Answer in natural language. Considering the relative positions, is Doorway (marked C) above or below Doorway (marked B)? Choose between the following options: below or above
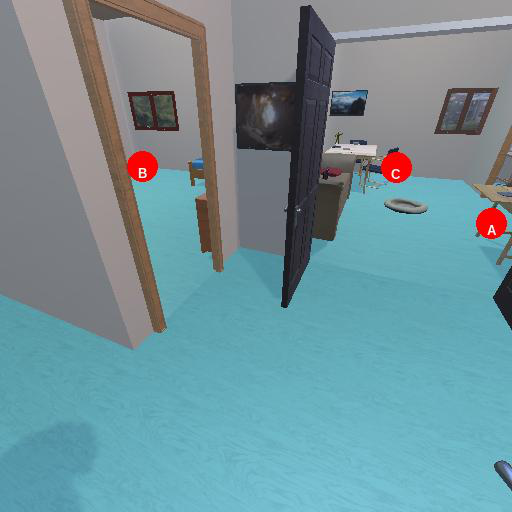
<answer>above</answer>